Solar transition region

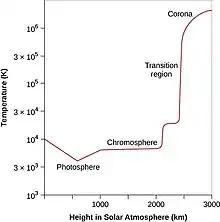
The approximate temperature in the solar atmosphere plotted against height

The solar transition region is a region of the Sun's atmosphere between the upper chromosphere and corona. It is important because it is the site of several unrelated but important transitions in the physics of the solar atmosphere: